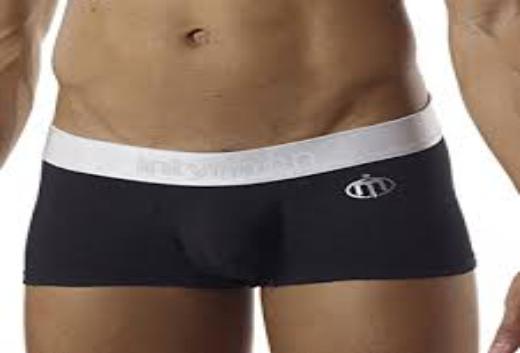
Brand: Intymen
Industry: Clothes